Peat swamp forest

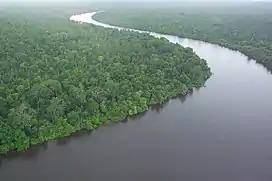
Peat swamp forest in Borneo

Peat swamp forest are unusual ecosystems, with trees reaching as high in in South East Asian ecoregions—vastly different from the peatlands of the north temperate and boreal zones (which are dominated by "Sphagnum" mosses, grasses, sedges and shrubs). The spongy, unstable, waterlogged, anaerobic beds of peat can be up to deep with low pH (pH 2.9 – 4) and low nutrients, and the forest floor is seasonally flooded. The water is stained dark brown by the tannins that leach from the fallen leaves and peat – hence the name blackwater swamps. During the dry season, the peat remains waterlogged and pools remain among the trees. Water level on the peat is usually below the surface. however, during a severe El Nino, this water level might drop to below the surface and increase the risk of burning.